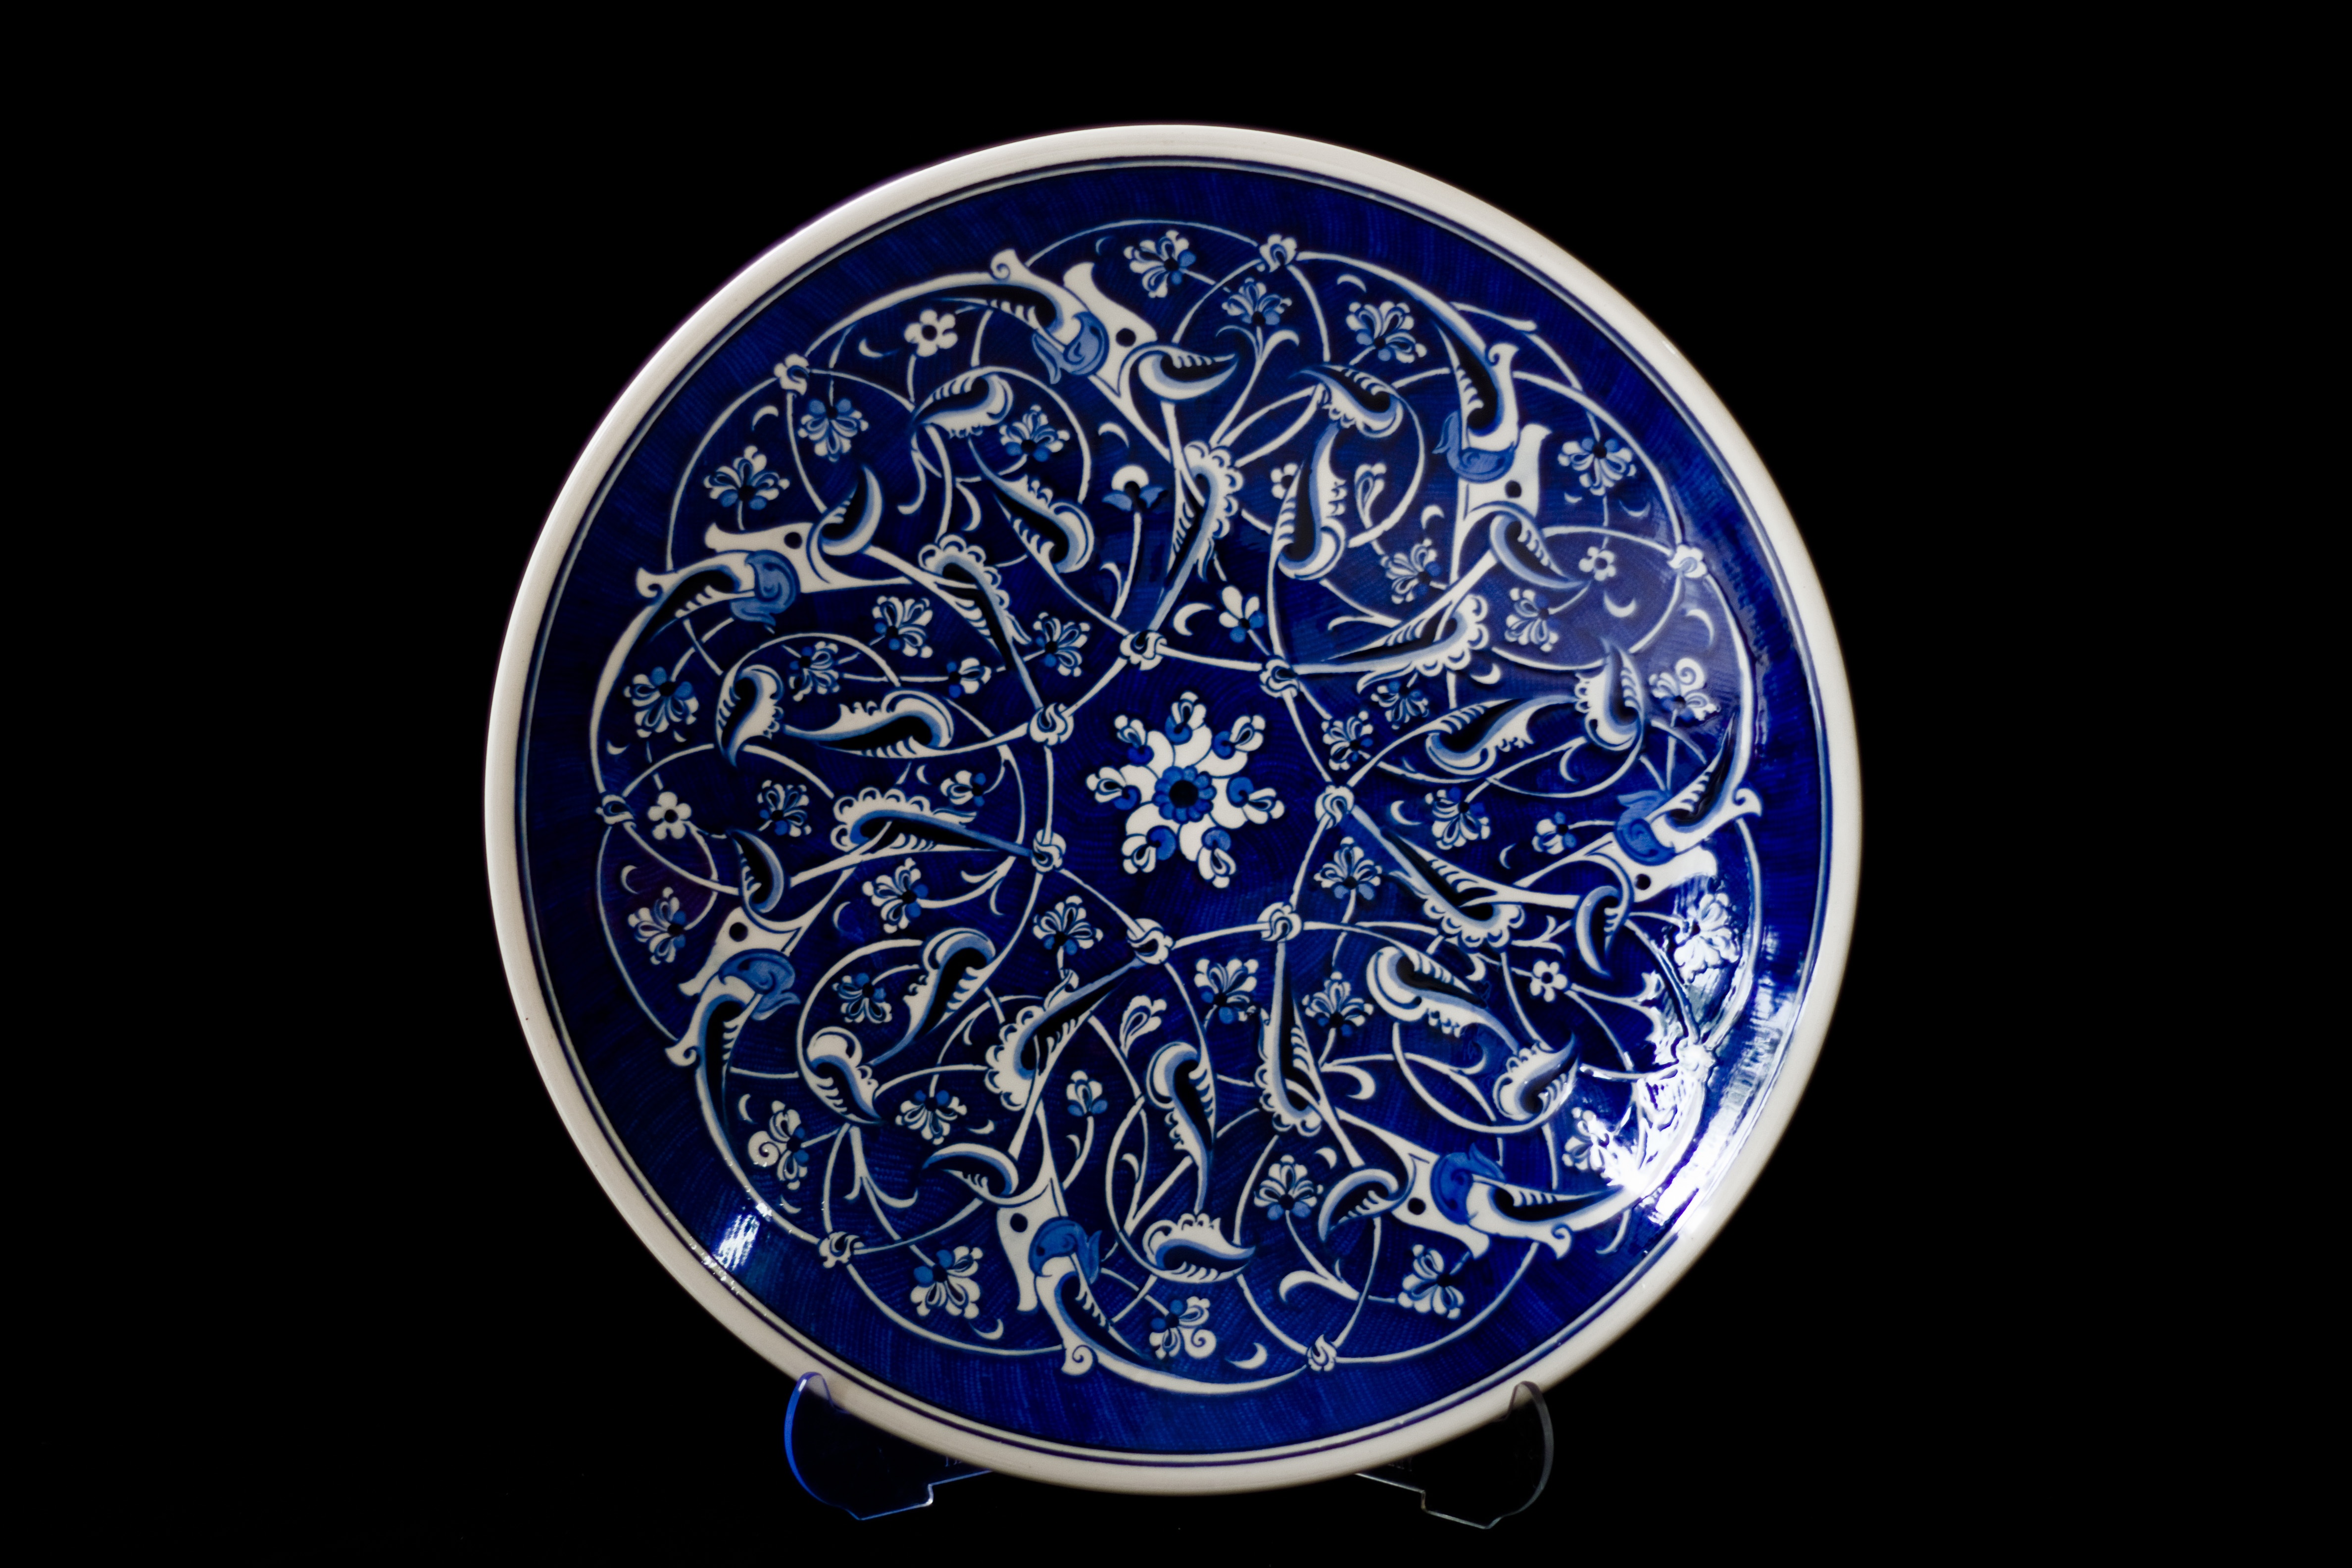
window, ceramic, plate, tile, blue, circle, human body, earth, turkey, organ, handicrafts, increased, fractal art, blue and white porcelain, atalay melahat glow, hare tile